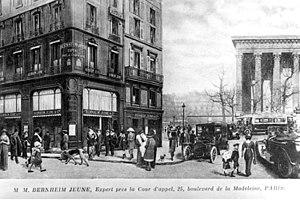
La galerie Bernheim-Jeune est l'une des galeries d'art parisiennes historiques, figure majeure de l'art moderne. Ouverte en 1863 à Paris par Alexandre Bernheim, elle a entre autres promu les peintres réalistes, impressionnistes et, à leurs débuts, les post-impressionnistes.
Albert Marquet est un peintre et dessinateur français né le 27 mars 1875 à Bordeaux et mort le 14 juin 1947 à Paris.